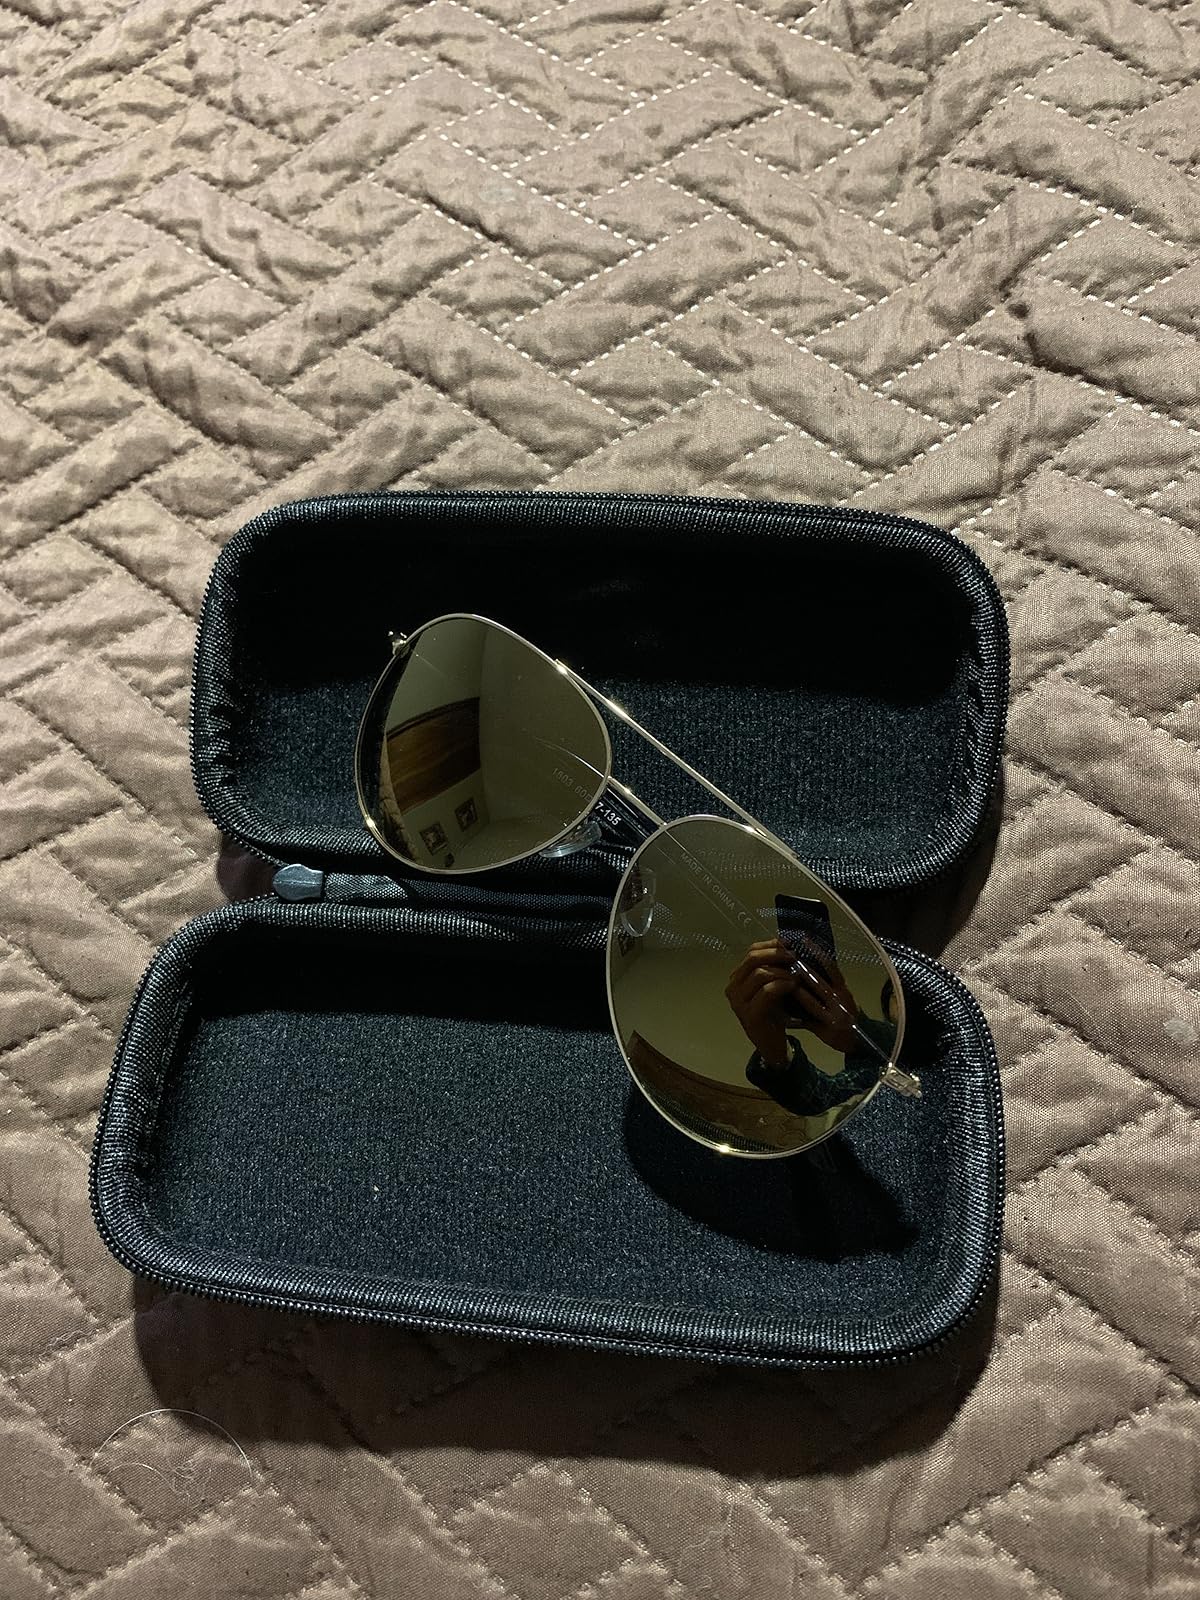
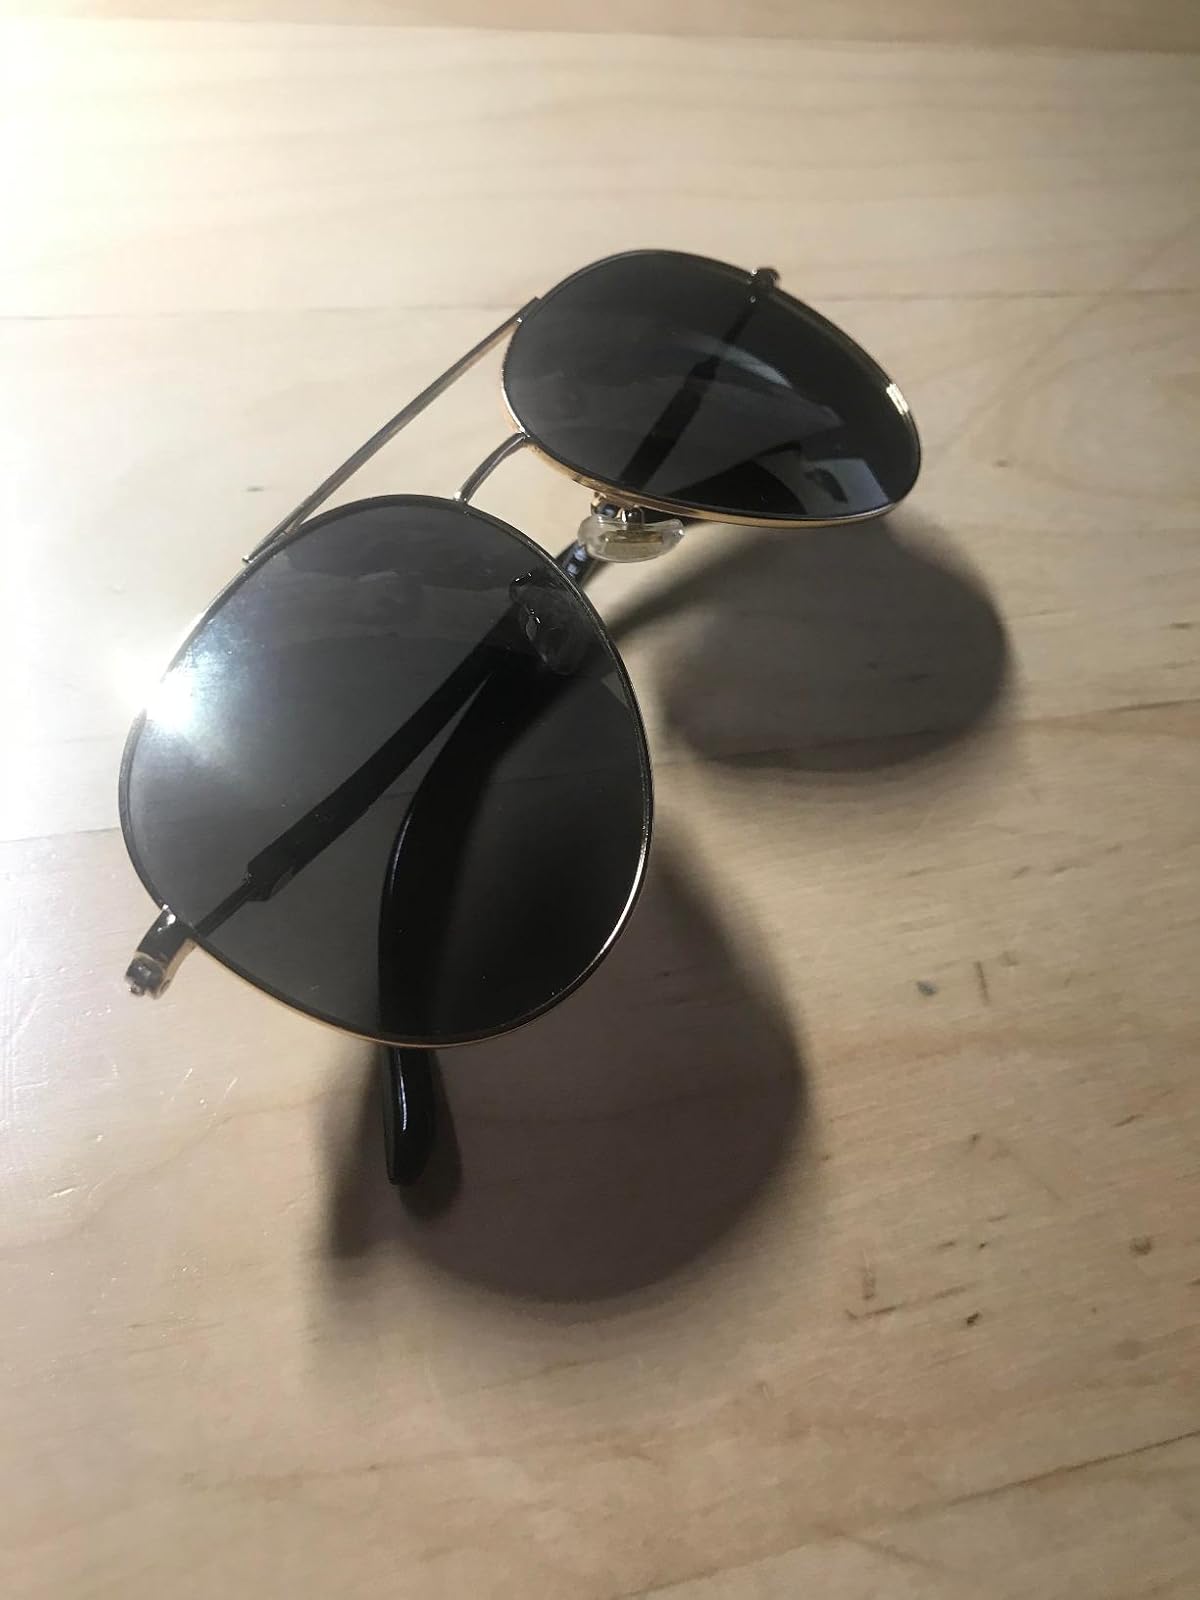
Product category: accessories_sunglasses
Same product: yes